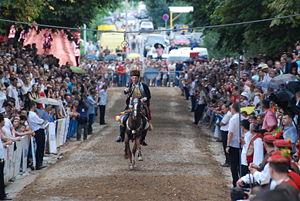
L'Alka est un tournoi de chevalerie qui a lieu chaque premier dimanche d’août depuis 1715 dans la ville de Sinj en Croatie. Il commémore la victoire du 15 août 1715, contre l'Empire ottoman lors de la bataille de Sinj. « Le Sinjska Alka, un tournoi de chevalerie à Sinj » a été inscrit en 2010 par l'Unesco sur la liste représentative du patrimoine culturel immatériel de l’humanité.